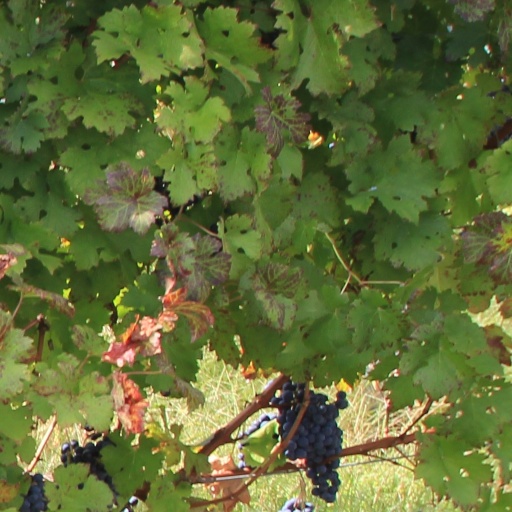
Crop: grape